Island Air (Hawaii)

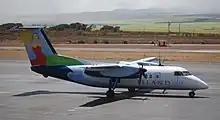
Dash in the livery introduced in 2006

In December 2003, it was announced that Gavarnie Holding, LLC would purchase Aloha IslandAir from the Aloha AirGroup, making Island Air Hawaii's third largest independent airline. The purchase was completed on May 11, 2004, and the company was renamed Hawaii Island Air, Inc., although the airline continued to do business as "Island Air". After the purchase, Island Air expanded its business, acquiring more aircraft and flying new routes.